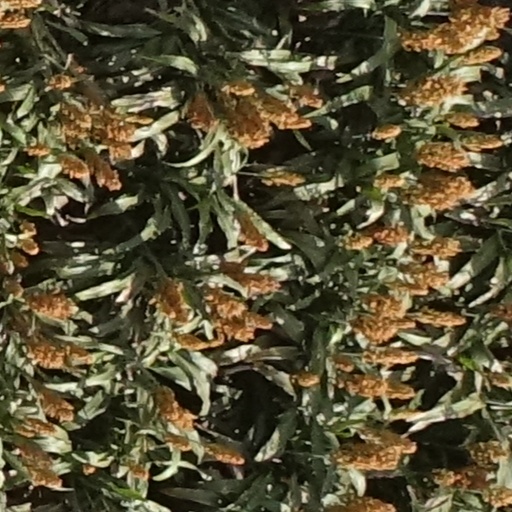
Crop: sorghum